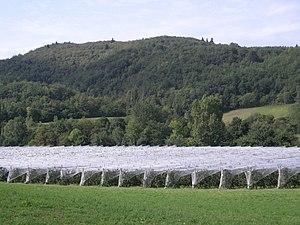
L'Hers est le nom de deux rivières du Sud-Ouest de la France, l’Hers-Vif et l’Hers-Mort.